Basturs Poble bonebed

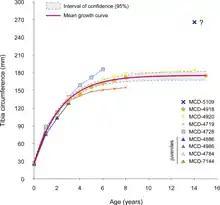
Growth trajectories of several tibiae, taken from a 2018 study of the taxonomy and ontogeny of the specimens

An intertwined subject to the taxonomy which has been noted and studied has been the size and ontogeny (growth and development) of the individuals represented. Individuals of multiple sizes are represented in the sample, but overall they represent smaller animals than the hadrosaurs known from Asia and North America. Despite this, a small number of individuals falling into the adult size ranges of other hadrosaurs are indicated by isolated elements, such as femurs. Multiple hypotheses have been put forward to explain this: firstly, juvenile individuals may have been the dominant life stage living in the area where the bonebed was preserved, due to ecological differences over lifespan; secondly, it's possible they represent dwarfed animals dominating the environment relative to rare a larger species; lastly, it's possible the large individuals were comparative giants of a single dwarfed species, near the extreme end of individual variation in the species. The 2015 analysis of hadrosaur dentaries from the Pyrenees found two morphotypes to be present in the bonebed, so they favored the second hypothesis.